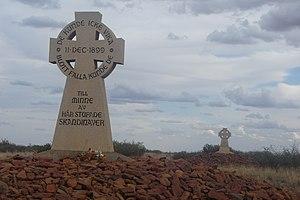
La bataille de Magersfontein est la deuxième bataille de la semaine noire de la Deuxième Guerre des Boers. Elle se déroula le 11 décembre 1899 à Magersfontein, à proximité de Kimberley aux frontières de la Colonie du Cap et de l'État libre d'Orange. Le Général Piet Cronje et ses troupes boer vainquirent les troupes de l'Empire britannique commandées par Lord Methuen.